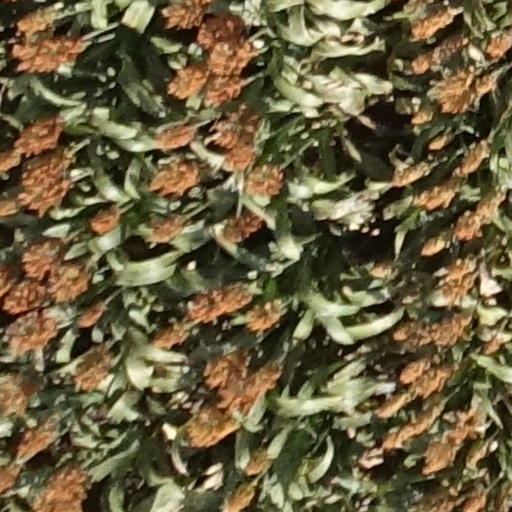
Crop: sorghum